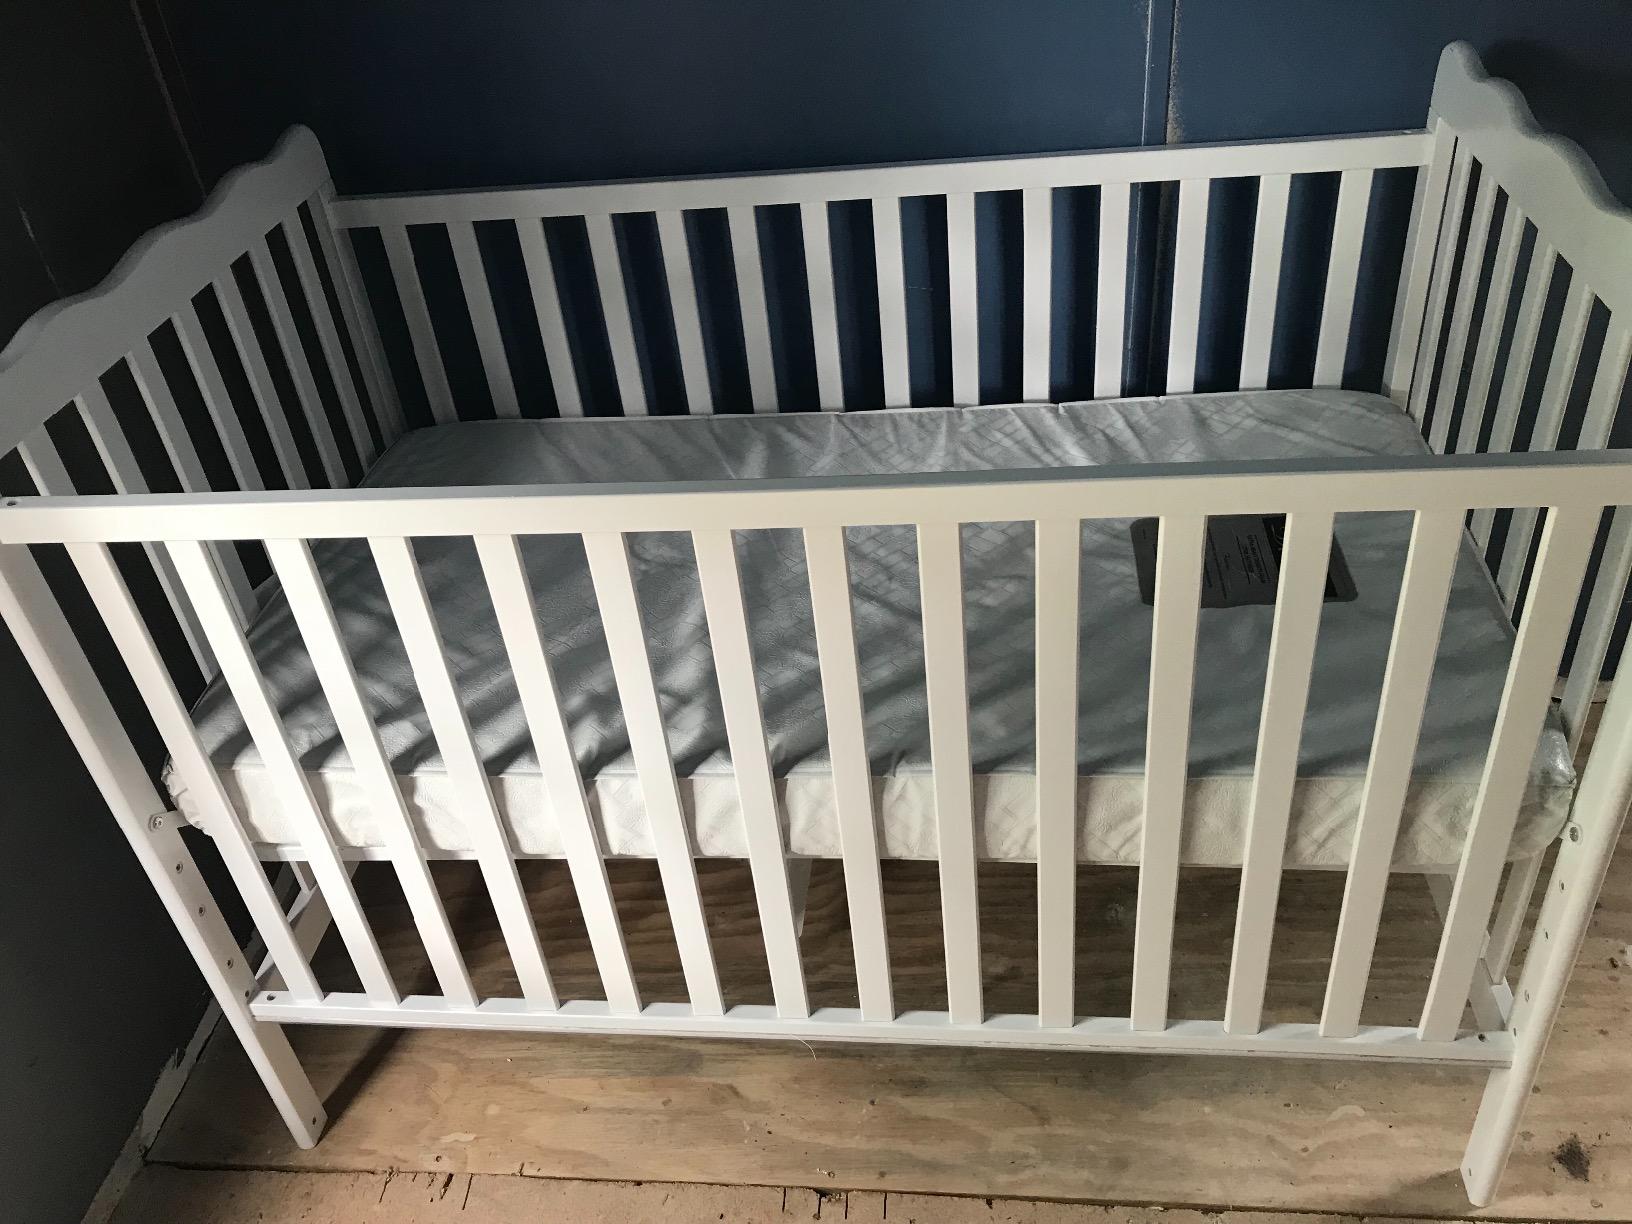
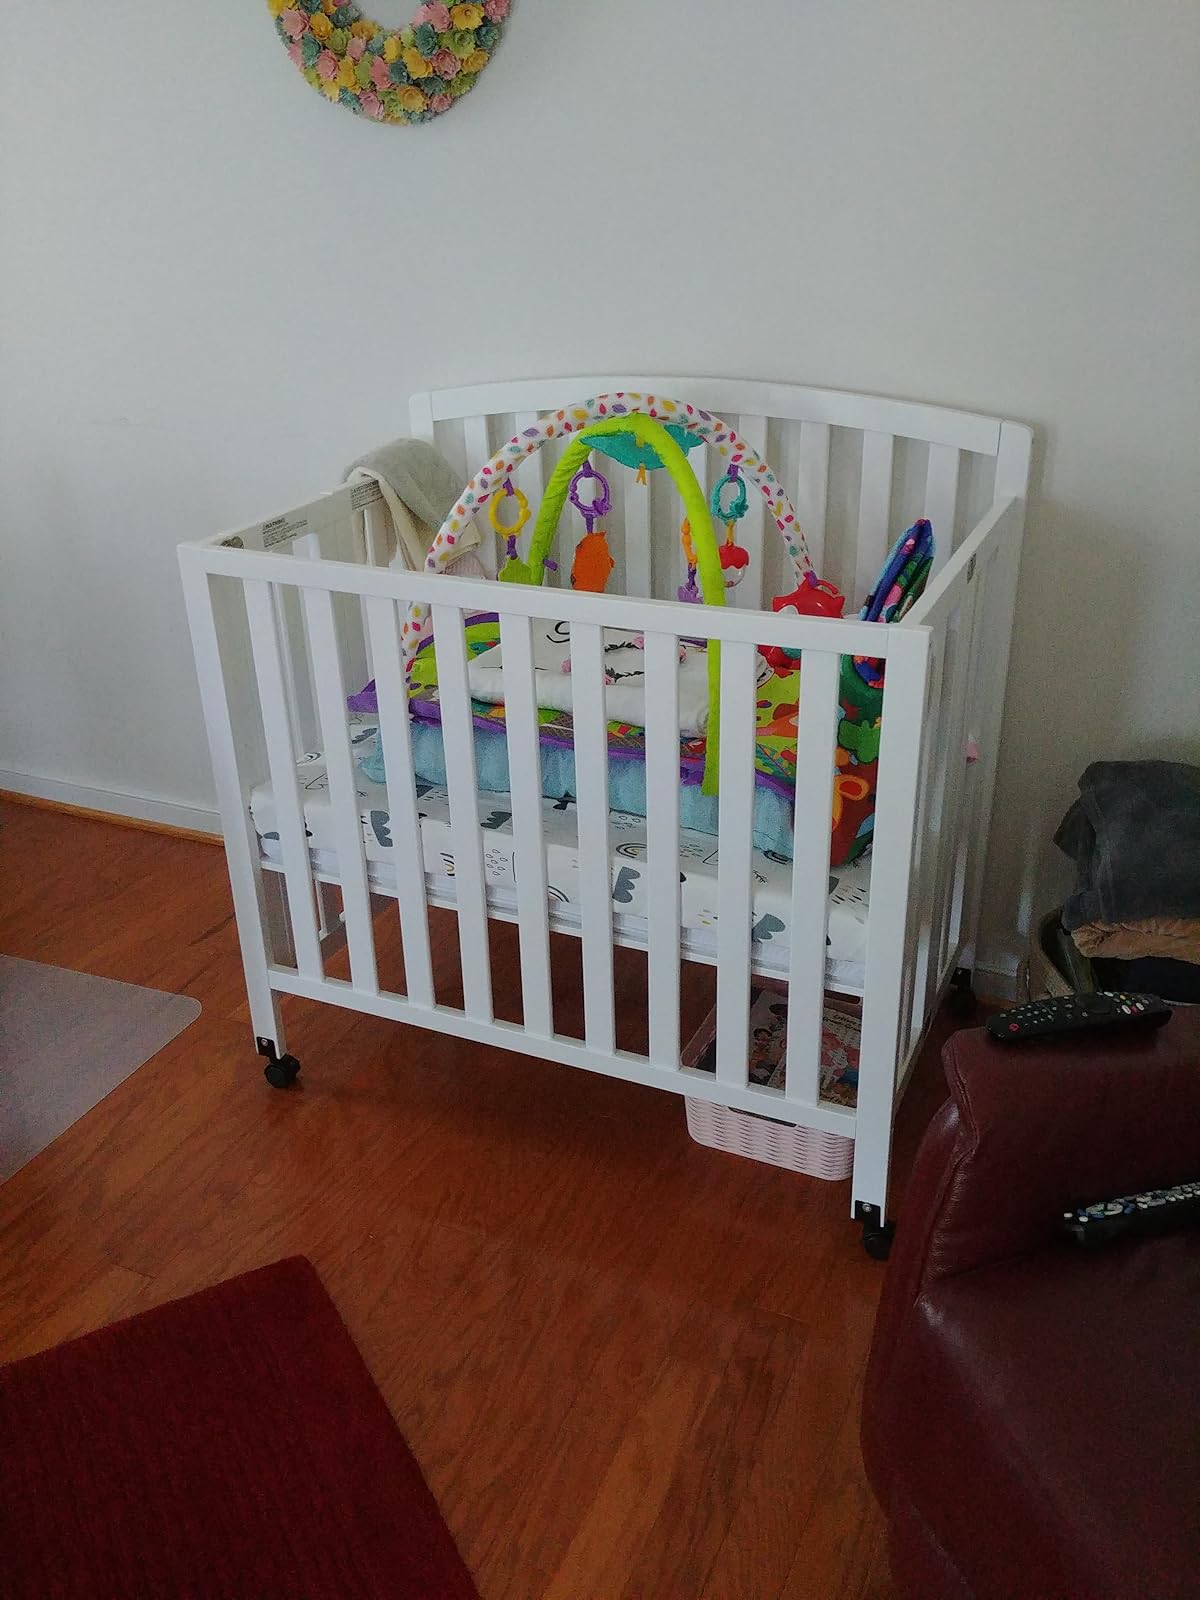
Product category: products_crib
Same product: no